Olóriz – Oloritz

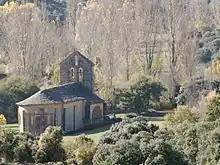
Church of San Pedro de Etxano in Olóriz

Olóriz is a town and municipality located in the province and autonomous community of Navarre, northern Spain.